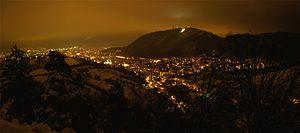
Brașov est une ville du centre de la Roumanie, à la courbure des Carpates, ayant le statut de municipe. Elle est le chef-lieu du județ de Brașov.